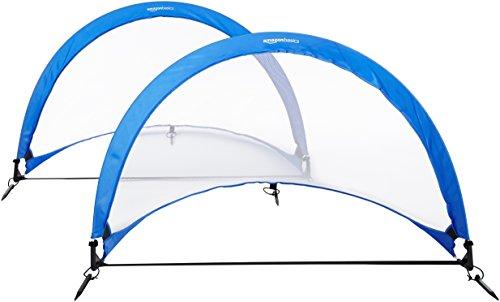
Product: AmazonBasics Pop Up Goal, - 2.5ft, 4ft and 6ft Size Sets
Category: Sports & Outdoors | Sports & Fitness | Accessories | Field, Court & Rink Equipment | Soccer Field Equipment | Goals
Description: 2-pack set of portable pop-up goals—great for anywhere soccer practice or casual play.
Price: $25.99
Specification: Product Dimensions:         72 x 42 x 42 inches ; 2.2 pounds    |Shipping Weight: 7.2 pounds (View shipping rates and policies)|ASIN: B0758HC1KN|Item model number: JP08-PUG-01|    #6    in Soccer Goals